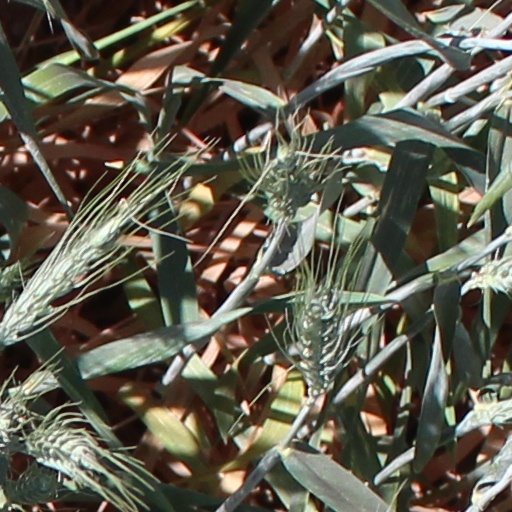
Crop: wheat